3D modeling

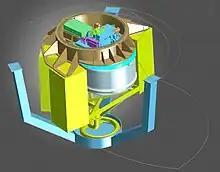
Three-dimensional model of a spectrograph

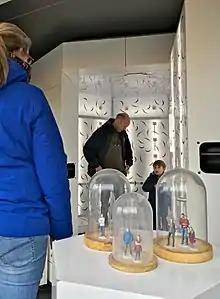
3D selfie models are generated from 2D pictures taken at the Fantasitron 3D photo booth at Madurodam.

3D models are now widely used anywhere in 3D graphics and CAD but their history predates the widespread use of 3D graphics on personal computers.